Aizu-Shiozawa Station

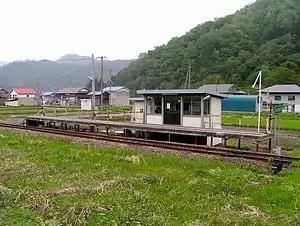
Aizu-Shiozawa Station in May 2006

is a railway station on the Tadami Line in the town of Tadami, Minamiaizu District, Fukushima Prefecture, Japan, operated by East Japan Railway Company (JR East).